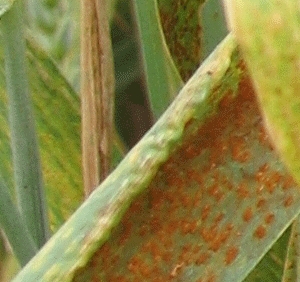
Label: Wheat___Brown_Rust